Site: saxony
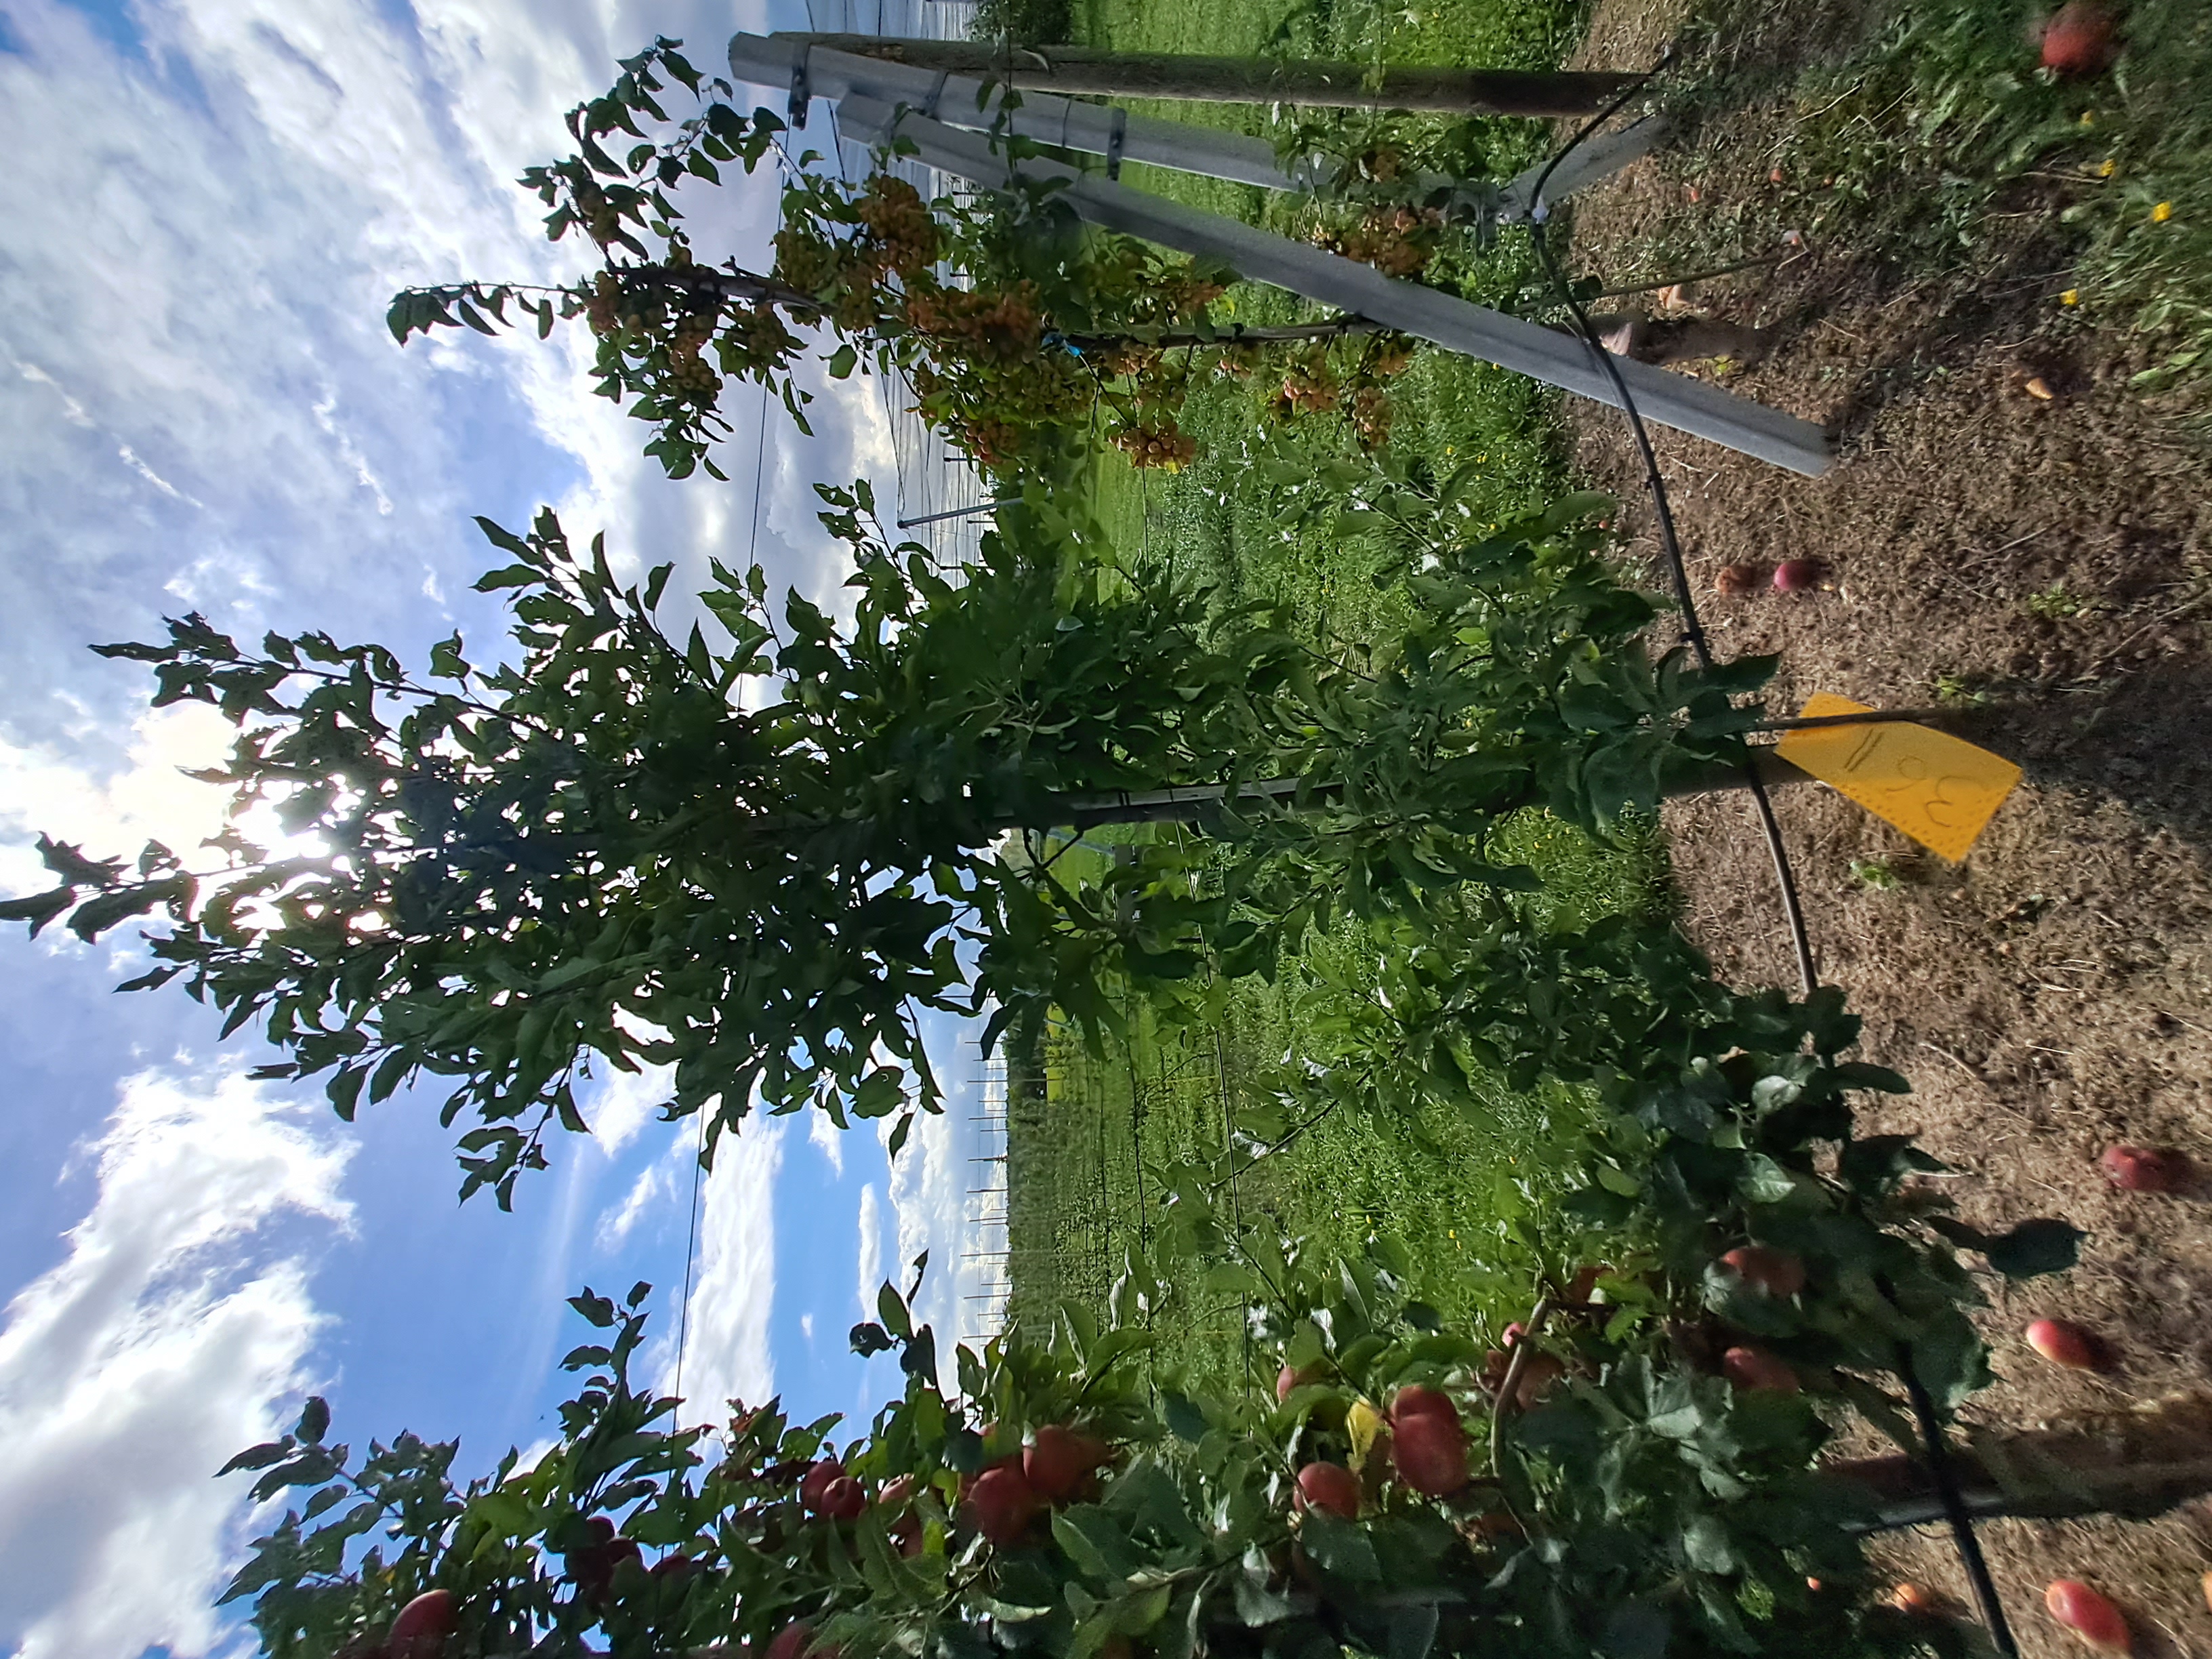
Growth stage (BBCH 87): Maturity of fruit and seed